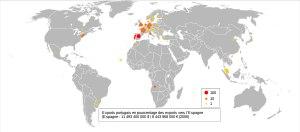
Le Portugal, en forme longue la République portugaise, en portugais : República Portuguesa, est un pays d'Europe du Sud, membre de l'Union européenne, situé dans l'Ouest de la péninsule Ibérique. Délimité au nord et à l'est par l'Espagne puis au sud et à l'ouest par l'océan Atlantique, il est le pays le plus occidental de l'Europe continentale. Il comprend également les archipels des Açores et de Madère, deux régions autonomes situées dans le nord de l'océan Atlantique, pour une superficie totale de 92 090 km². Membre fondateur de l'OTAN, le Portugal est étroitement lié politiquement et militairement avec l'ensemble des autres pays occidentaux. Il est également membre de l’OCDE, de l'ONU, du conseil de l'Europe et de l’espace Schengen et est l'un des pays fondateurs de la zone euro. Le Portugal entretient en outre d'importantes relations avec l'Espagne et la France, l'Allemagne, le Royaume-Uni et l'Italie, qui sont ses cinq plus importants partenaires commerciaux.